TGI Justice Project

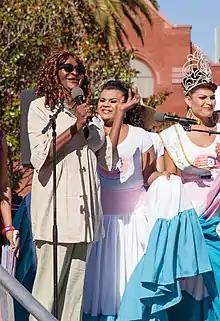
TGIJP executive director Janetta Johnson speaks at the 2016 San Francisco Trans March.

The Transgender Gender-Variant & Intersex Justice Project (TGI Justice Project or TGIJP) is a San Francisco-based nonprofit organization working to end human rights abuses against transgender, intersex, and gender-variant people, particularly trans women of color in California prisons and detention centers. Originally led by Black trans activist Miss Major Griffin-Gracy and Asian American trans man and activist Alexander L. Lee (also the organization's founder), the current executive director of TGIJP is Janetta Johnson, a Black trans woman who was formerly incarcerated in a men's prison.